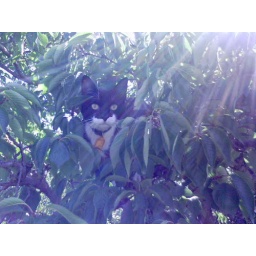
My cat in a tree at our new place.